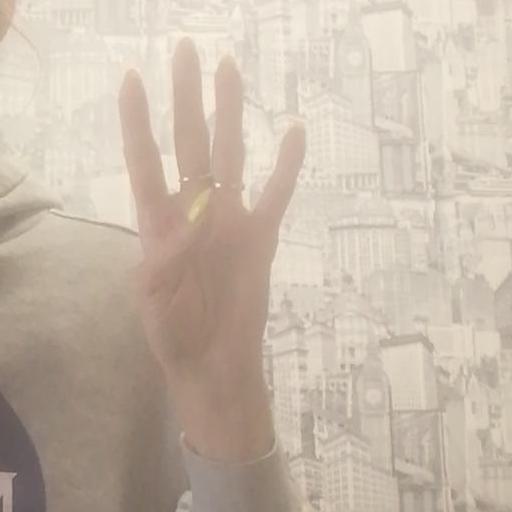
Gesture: four